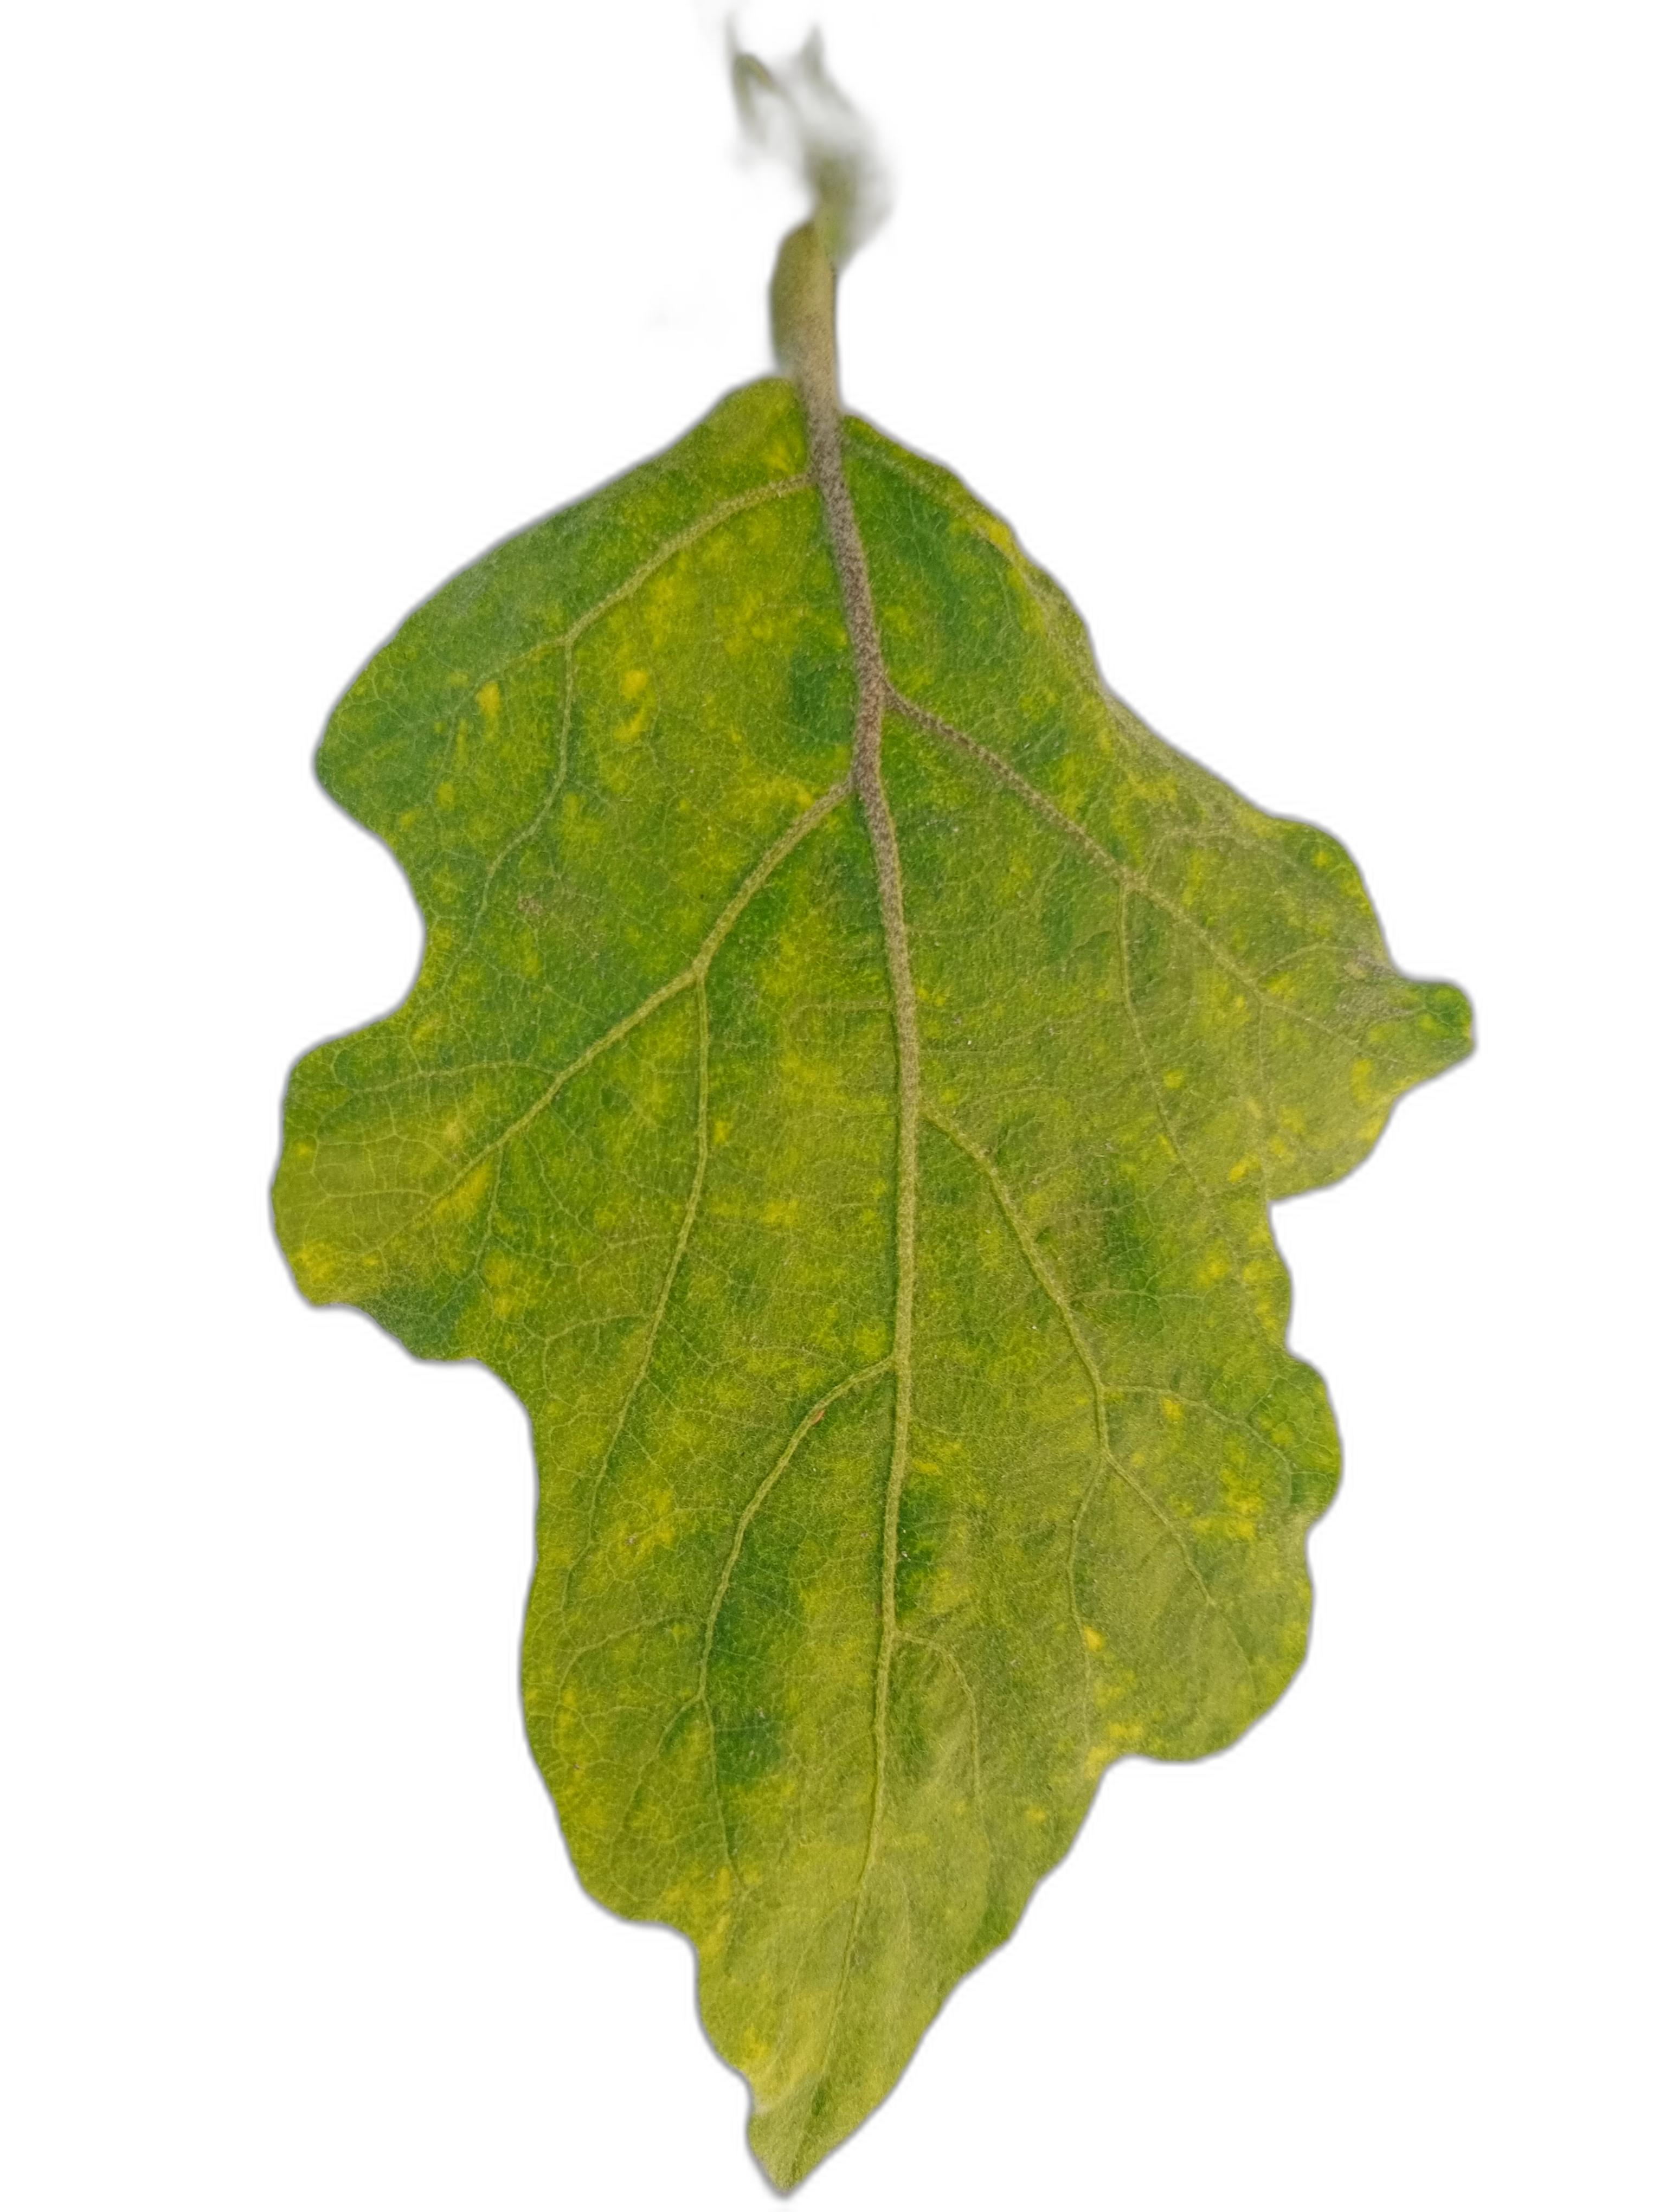
Label: Mosaic Virus Disease